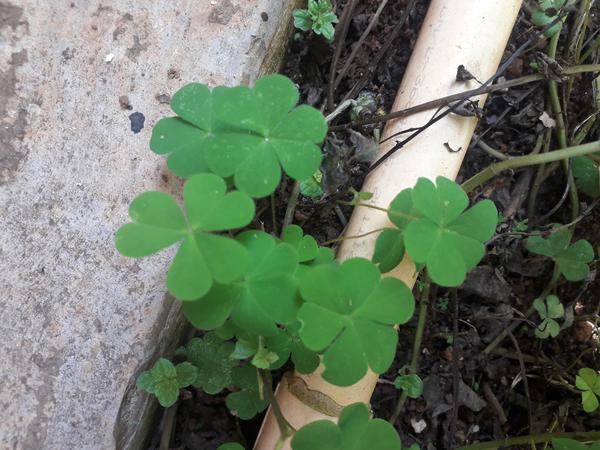
Plant: Wood_sorel